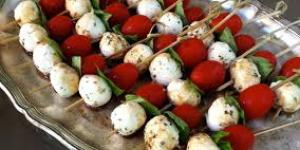
pincho veraniego